Kungshamns IF

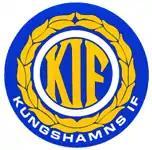

Kungshamns IF is a Swedish football club located in Kungshamn.